Frank Tarr

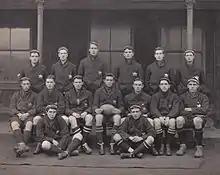
1907 University of Oxford Rugby XV. Frank Tarr is standing on the far right.

With Oxford having won the Varsity Match in 1906 and again in 1907, Harold Hodges, the Oxford captain, was inclined to keep the winning three-quarter line for 1908, including the centre combination of Vassall and Tarr. One of that year's freshers was Tennant Sloan, a capped Scottish centre, who chose to try out for full back, realising that he was unlikely to be picked ahead of either of the incumbent centres. Vassall and Tarr had excellent ball handling skills, were quick around the field and fine decision makers; Tarr was also a formidable tackler. Ronnie Poulton played several games for Oxford ahead of the Varsity Match but it was clear that Hodges preferred the Vassall-Tarr pairing and Poulton only played when Vassall was injured, as he did in the 20–0 defeat of Richmond RFC. On 12 December, the 1908 Varsity Match resulted in a hard-fought 5–5 draw, the Cambridge pack having improved considerably since the previous year. As it turned out, Vassall's persistent ankle injury rendered him useless just five minutes into the game. "The Times" noted Tarr's performance saying: "FN Tarr, at left centre three-quarter, gave a magnificent display of defensive play."